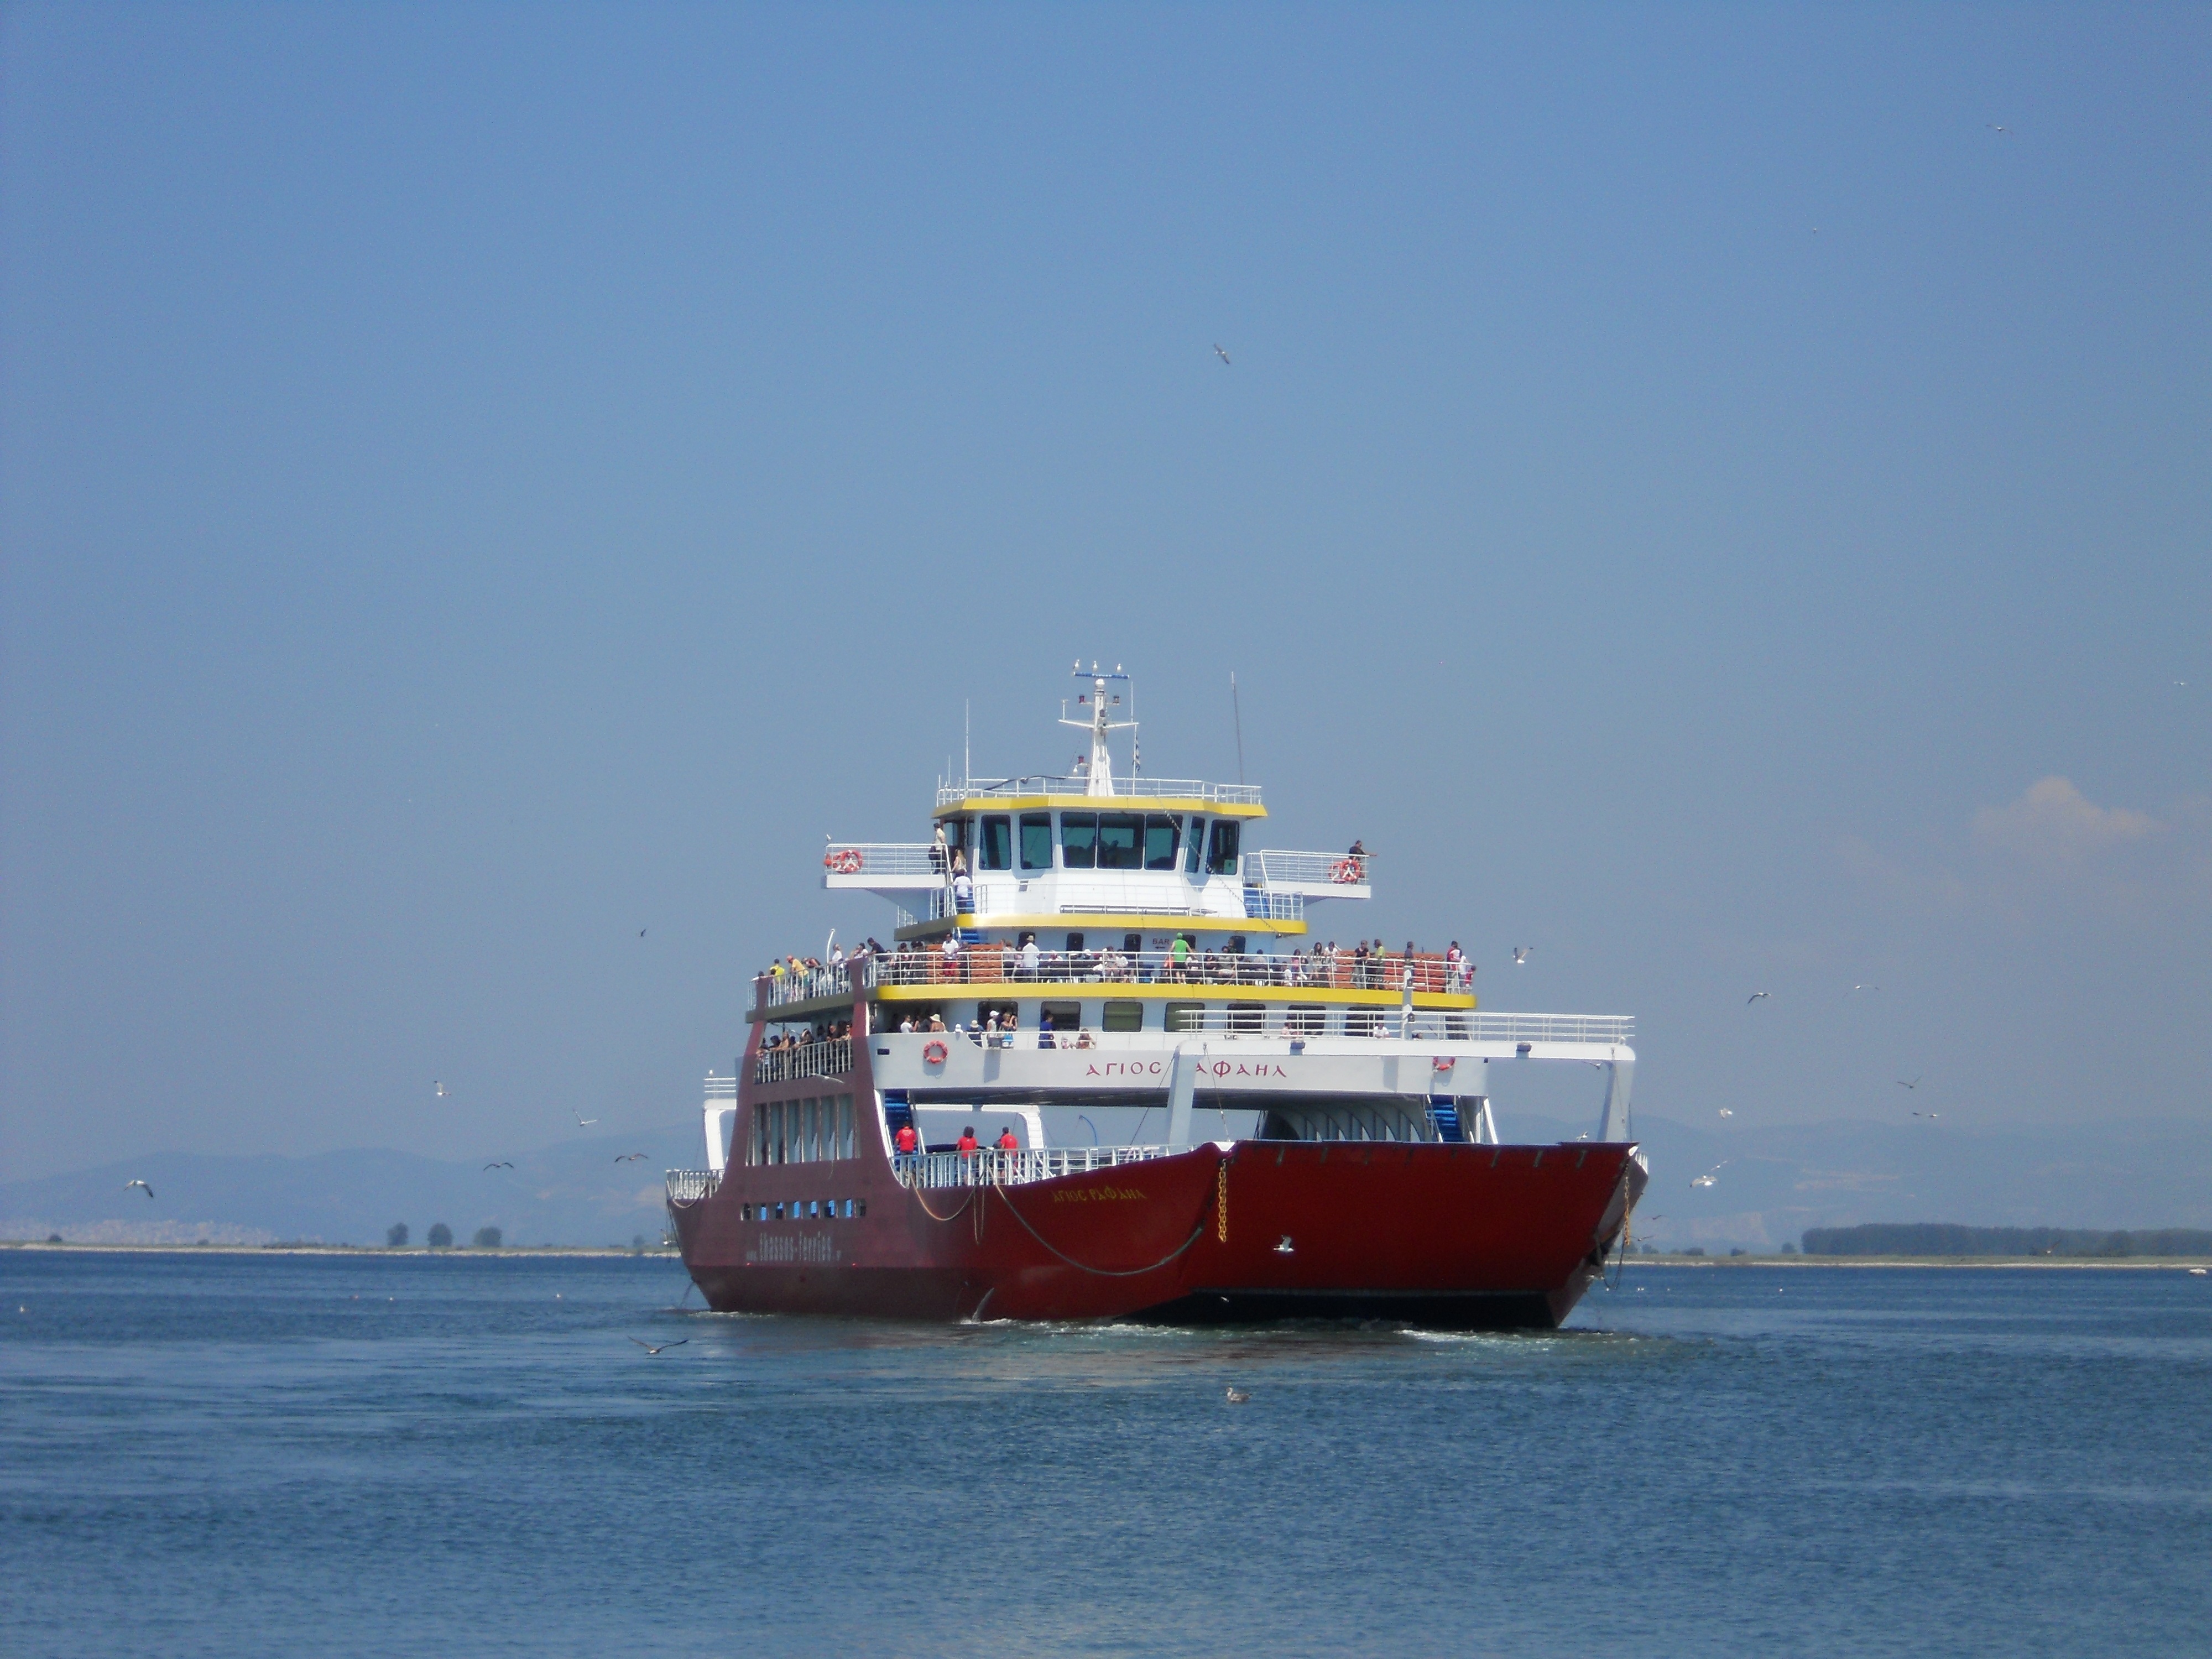
sea, coast, ocean, ship, greek, vehicle, cargo ship, ferry, greece, channel, watercraft, container ship, motor ship, passenger ship, greek island, freight transport, greek ferry, tank ship, bulk carrier, roll on roll off